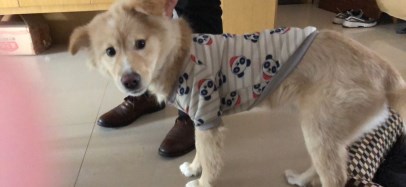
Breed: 5355-n000126-golden_retriever